Robert Prutz

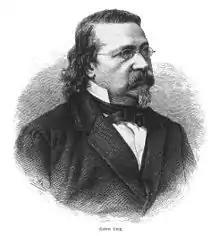

Robert Eduard Prutz (30 May 1816 – 21 June 1872) was a German poet and prose writer.